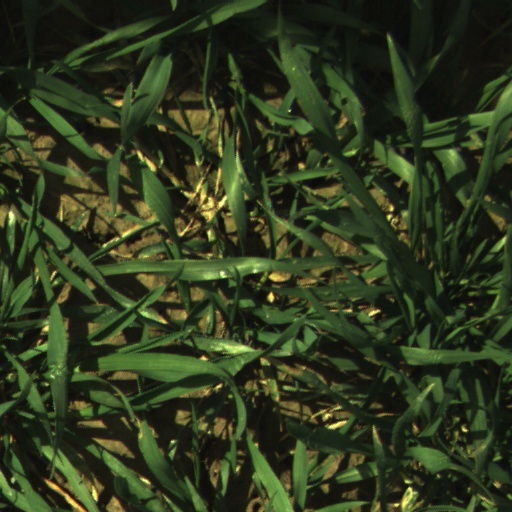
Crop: wheat